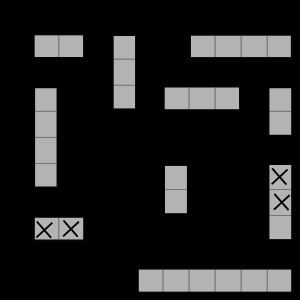
Sænke slagskibe
Sænke slagsskibe med papir og blyant
Sænke slagskibe er et spil for to personer, der kan spilles med papir og blyant. Det er kendt verden over, og har eksisteret i denne form siden før Første Verdenskrig.